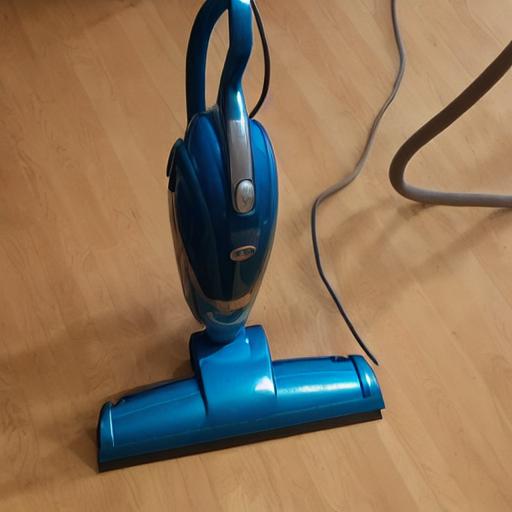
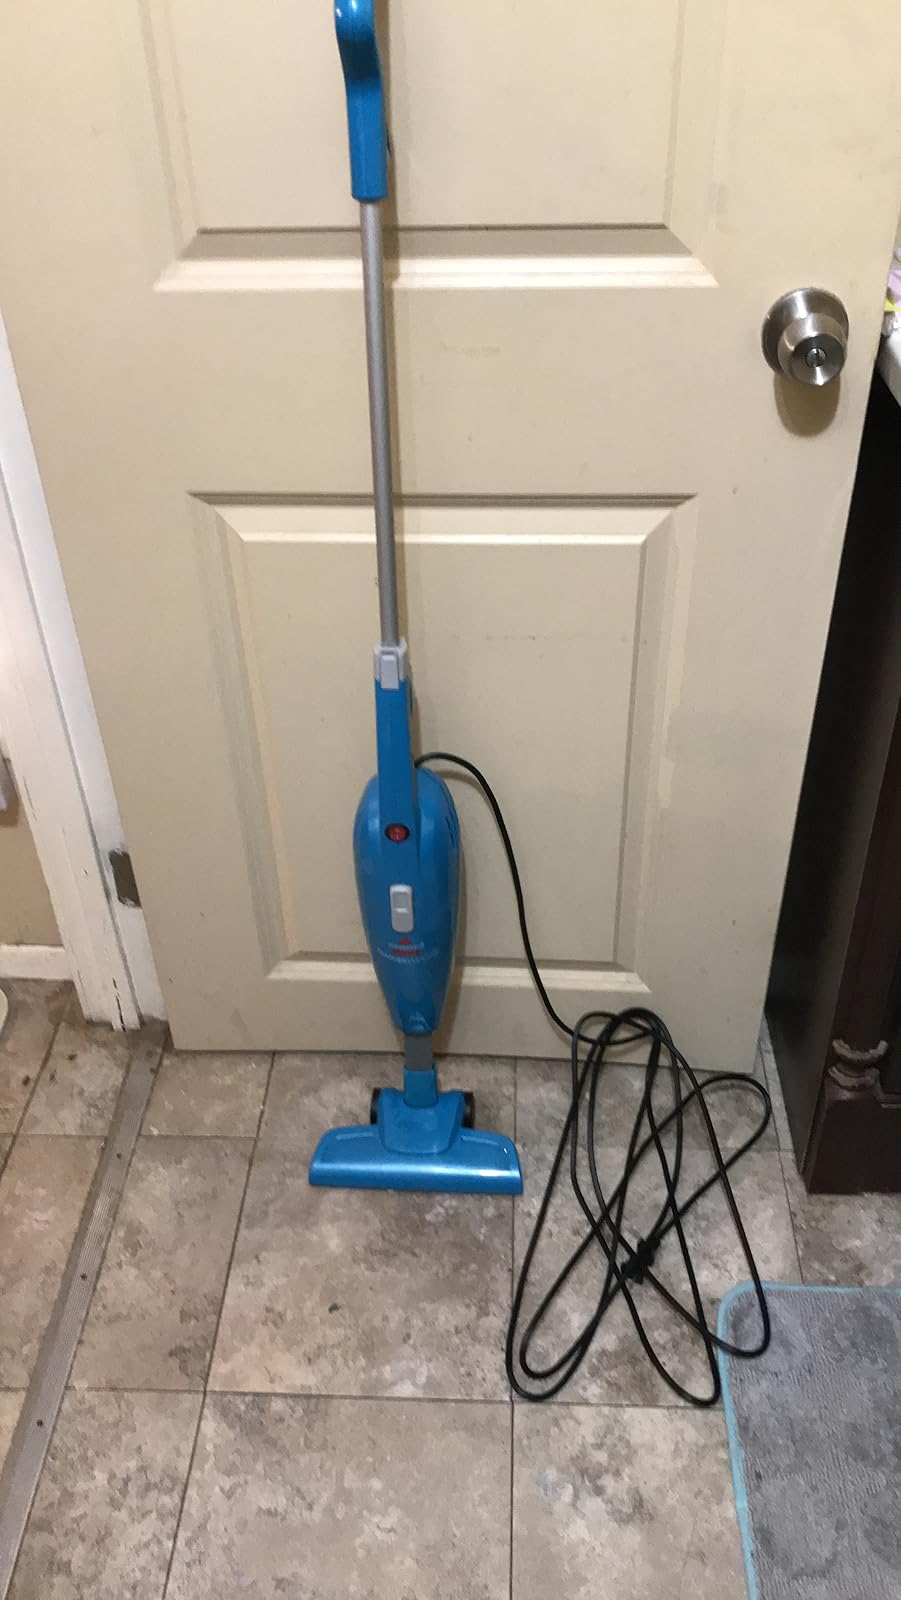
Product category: items_vacuum
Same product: no